Code as speech

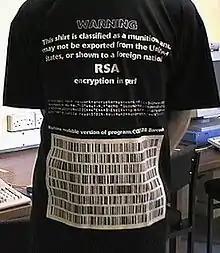
Export-restricted RSA encryption source code printed on a T-shirt made it an export-restricted munition, as a freedom of speech protest against U.S. encryption export restrictions (Back side).

Code as speech is the legal and philosophical doctrine in the United States that computer source code and similar digital expressions are forms of speech protected by the First Amendment. The idea emerged prominently during the "crypto wars" in the 1990s, when the courts disputed the U.S. government's notion that encryption software constituted munitions, instead recognizing code's expressive function in cases such as "Bernstein v. United States". Since then, debates over encryption, privacy tools, cryptocurrency, and 3D-printed gun files have continued to test the boundaries of how law treats code as a medium of expression and continues to be the subject of legal and scholarly debate.